Aircraft spotting

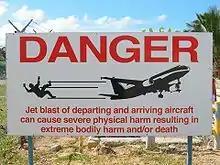
Warning sign at Maho Beach for approaching and departing aircraft at Princess Juliana International Airport. Numerous observers have been injured or even killed after being blown into solid objects by jet blast.

When spotting aircraft, observers generally notice the key attributes of an aircraft, such as a distinctive noise from its engine, the number of contrails it is producing, or its callsign. Observers can also assess the size of the aircraft and the number, type, and position of its engines. Another distinctive attribute is the position of wings relative to the fuselage and the degree to which they are swept rearwards. The wings may be above the fuselage, below it, or fixed at midpoint. The number of wings indicates whether it is a monoplane, biplane or triplane. The position of the tailplane relative to the fin(s) and the shape of the fin are other attributes. The configuration of the landing gear can be distinctive, as well as the size and shape of the cockpit and passenger windows along with the layout of emergency exits and doors.